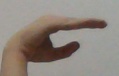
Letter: jeem